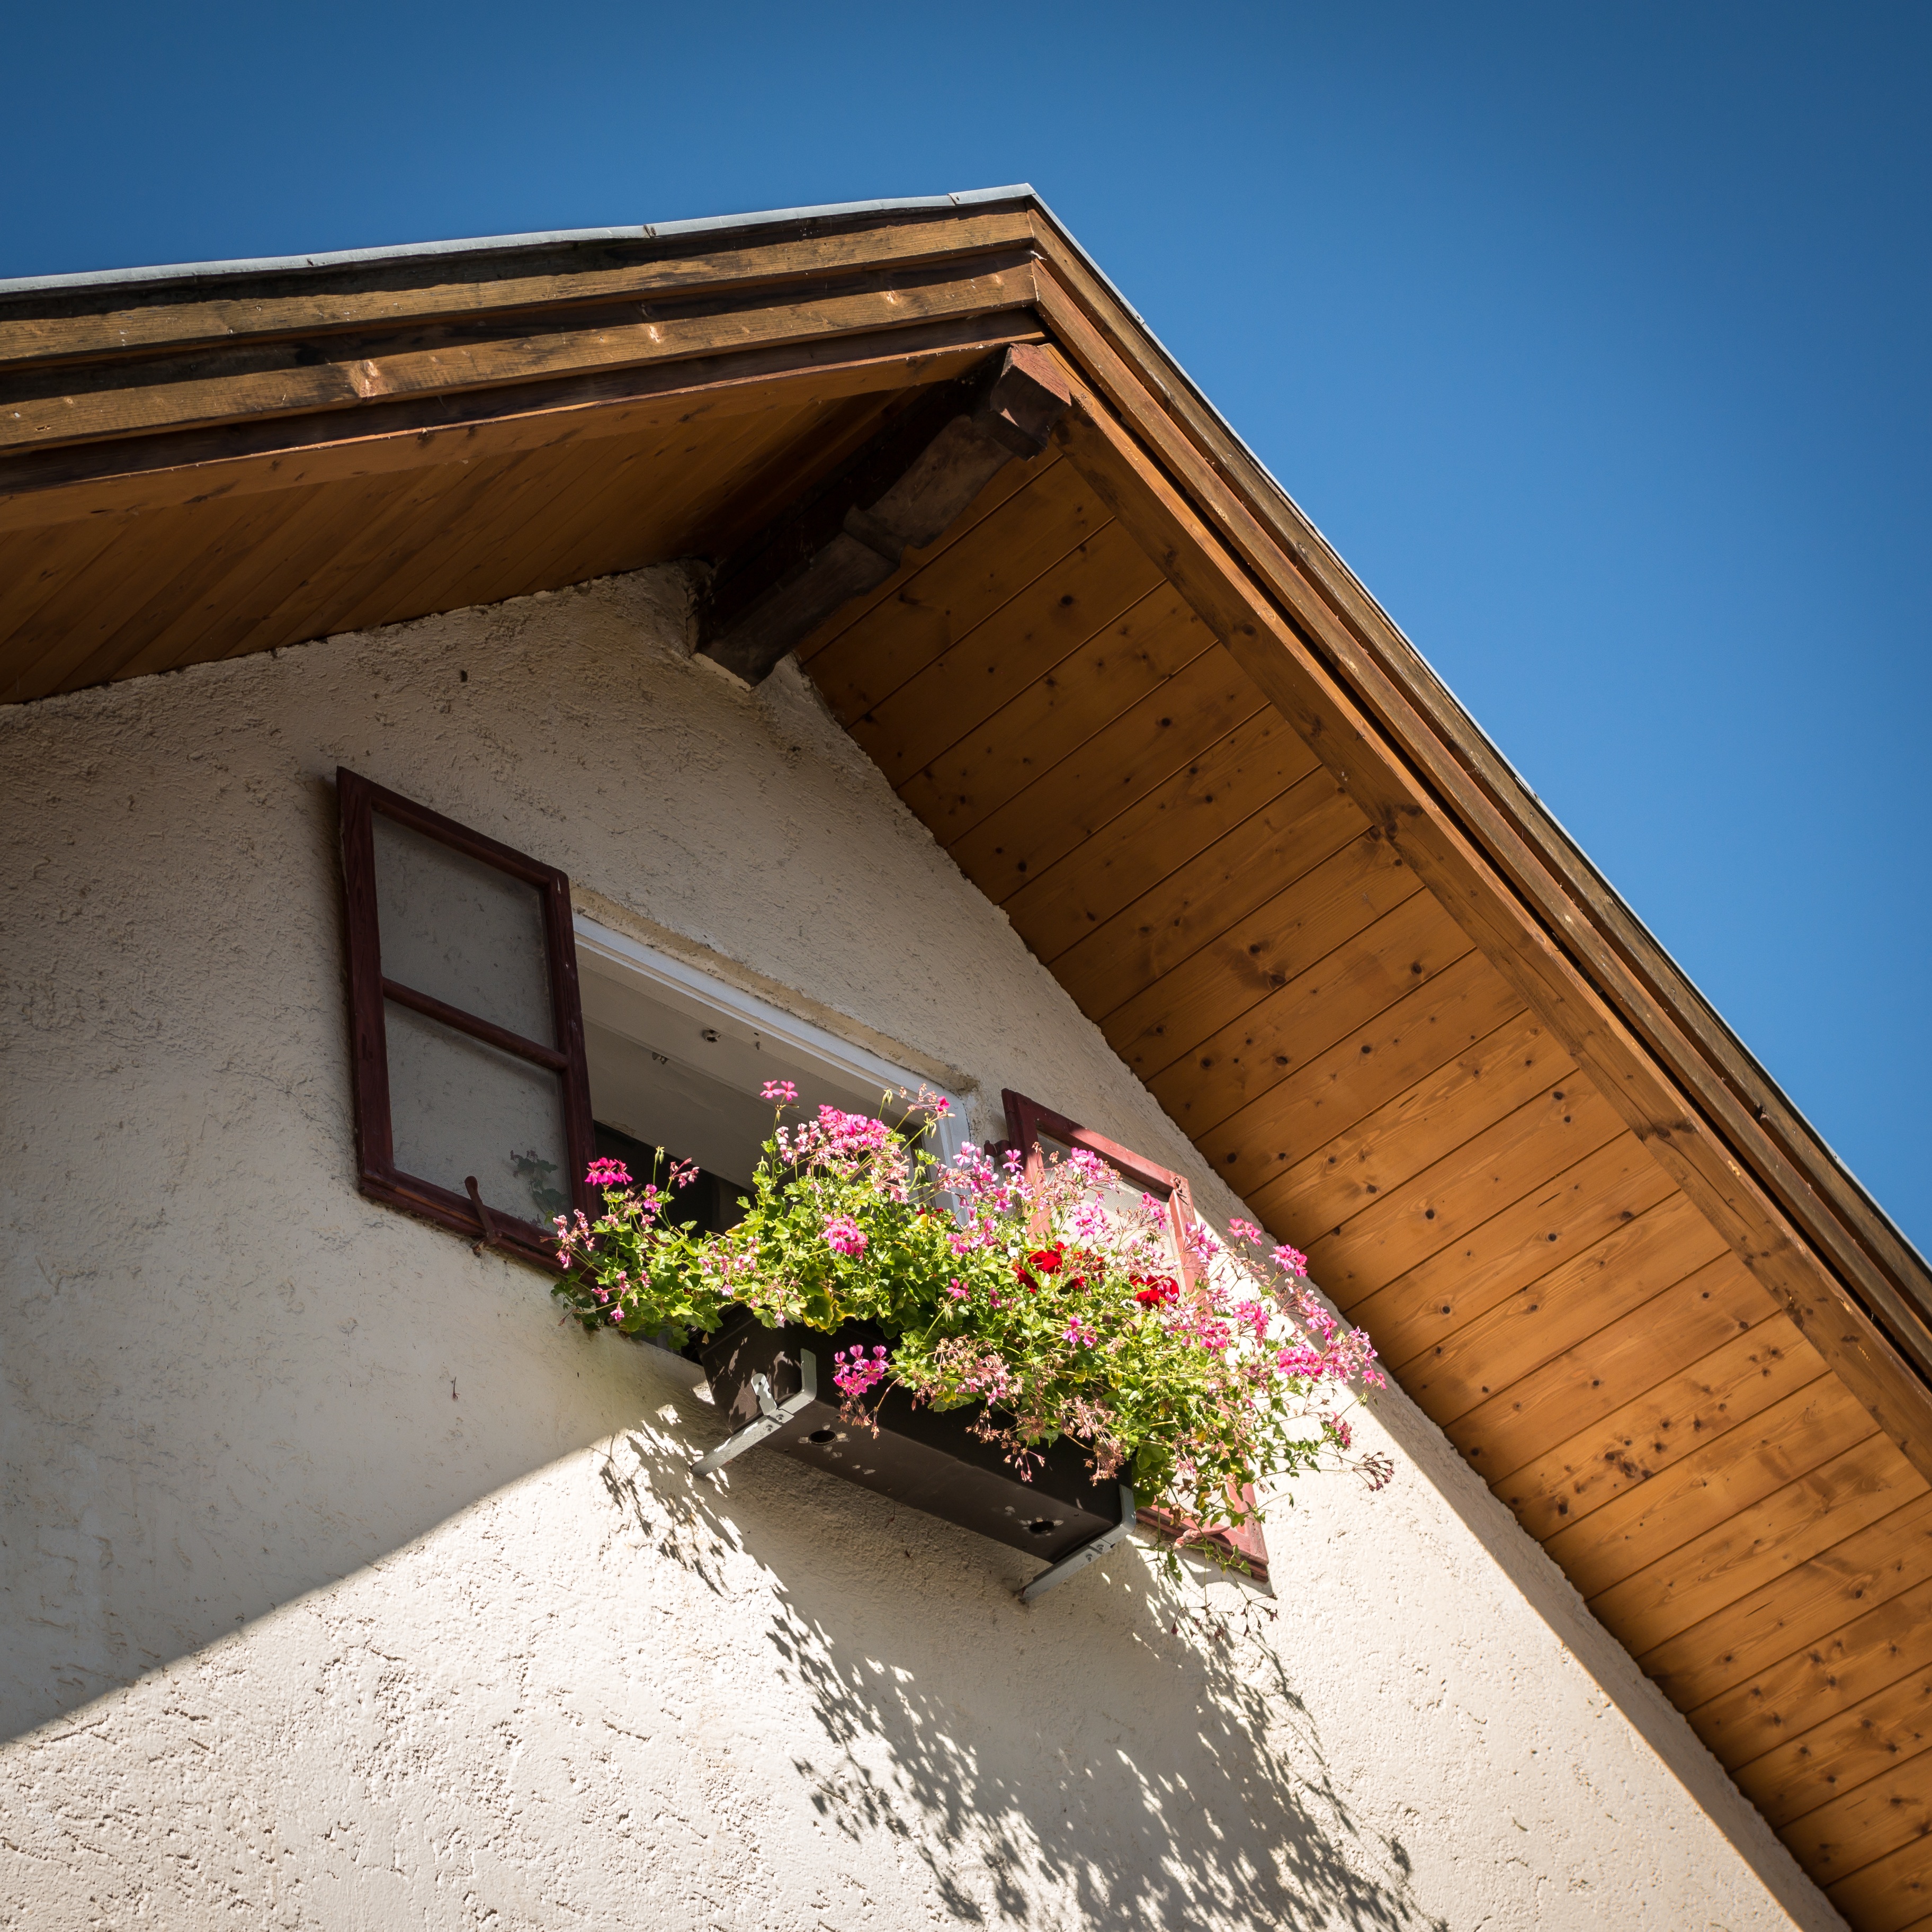
architecture, sky, wood, house, window, roof, building, home, wall, facade, blue, shutter, flowers, germany, bavaria, gable, flower box